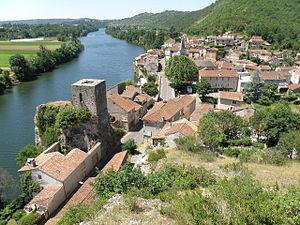
Laroque-des-Arcs, commune du Lot, France (région Midi-Pyrénées). Vue générale du bourg depuis la chapelle Saint-Roch. À gauche sur la photo
La tour de péage est un monument historique situé à Laroque-des-Arcs dans le Lot.
Laroque-des-Arcs est une ancienne commune française, située dans le département du Lot en région Occitanie.